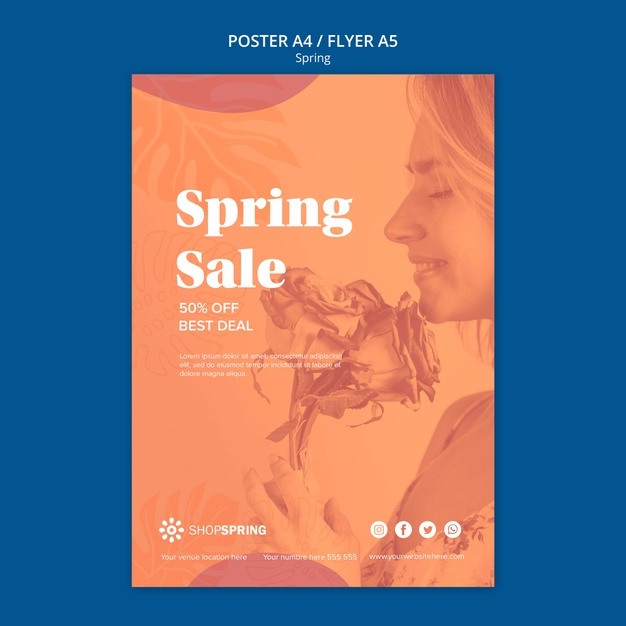
Spring Sale Discount Poster Psd
Free spring sale discount poster psd for any designer that is looking to display their design professionally. Go give some love to Freepik for creating this top-notch free psd mockup. Amaze your fellow designers and add your own design into this blank mockup. This free mockup was also featured on The Best Free Mockups . Find more more free mockups in their categories such as free print mockups & free poster mockups . Download
Brand: Freepik
Category: Business & Industrial > Advertising & Marketing > Brochures